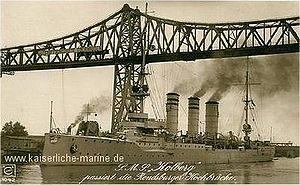
La classe Kolberg est une classe de croiseurs légers construit pour la Kaiserliche Marine peu avant le début des années 1910. Quatre navires, le SMS Kolberg, Mainz, Cöln, et Augsburg, furent conçus par les chantiers navals Schichau-Werke, AG Vulcan, Germaniawerft et Kaiserliche Werft des villes de Danzig, Stettin et Kiel.
Le SMS Kolberg est un croiseur léger, navire de tête de sa classe construit pour la Kaiserliche Marine peu avant la Première Guerre mondiale.